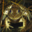
Label: frog